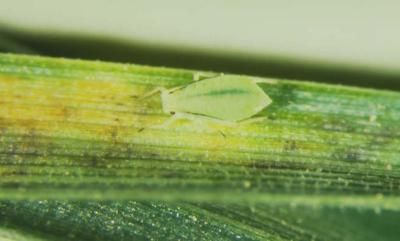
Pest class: greenbug